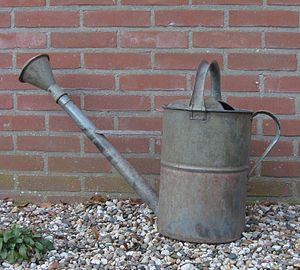
Vandkande
Vandkande af metal
En vandkande er en kande, der bruges til at vande planter og blomster med. Kander, der bruges til at opbevare vand i til at have på bordet til måltider, kaldes blot kander eller karaffel.